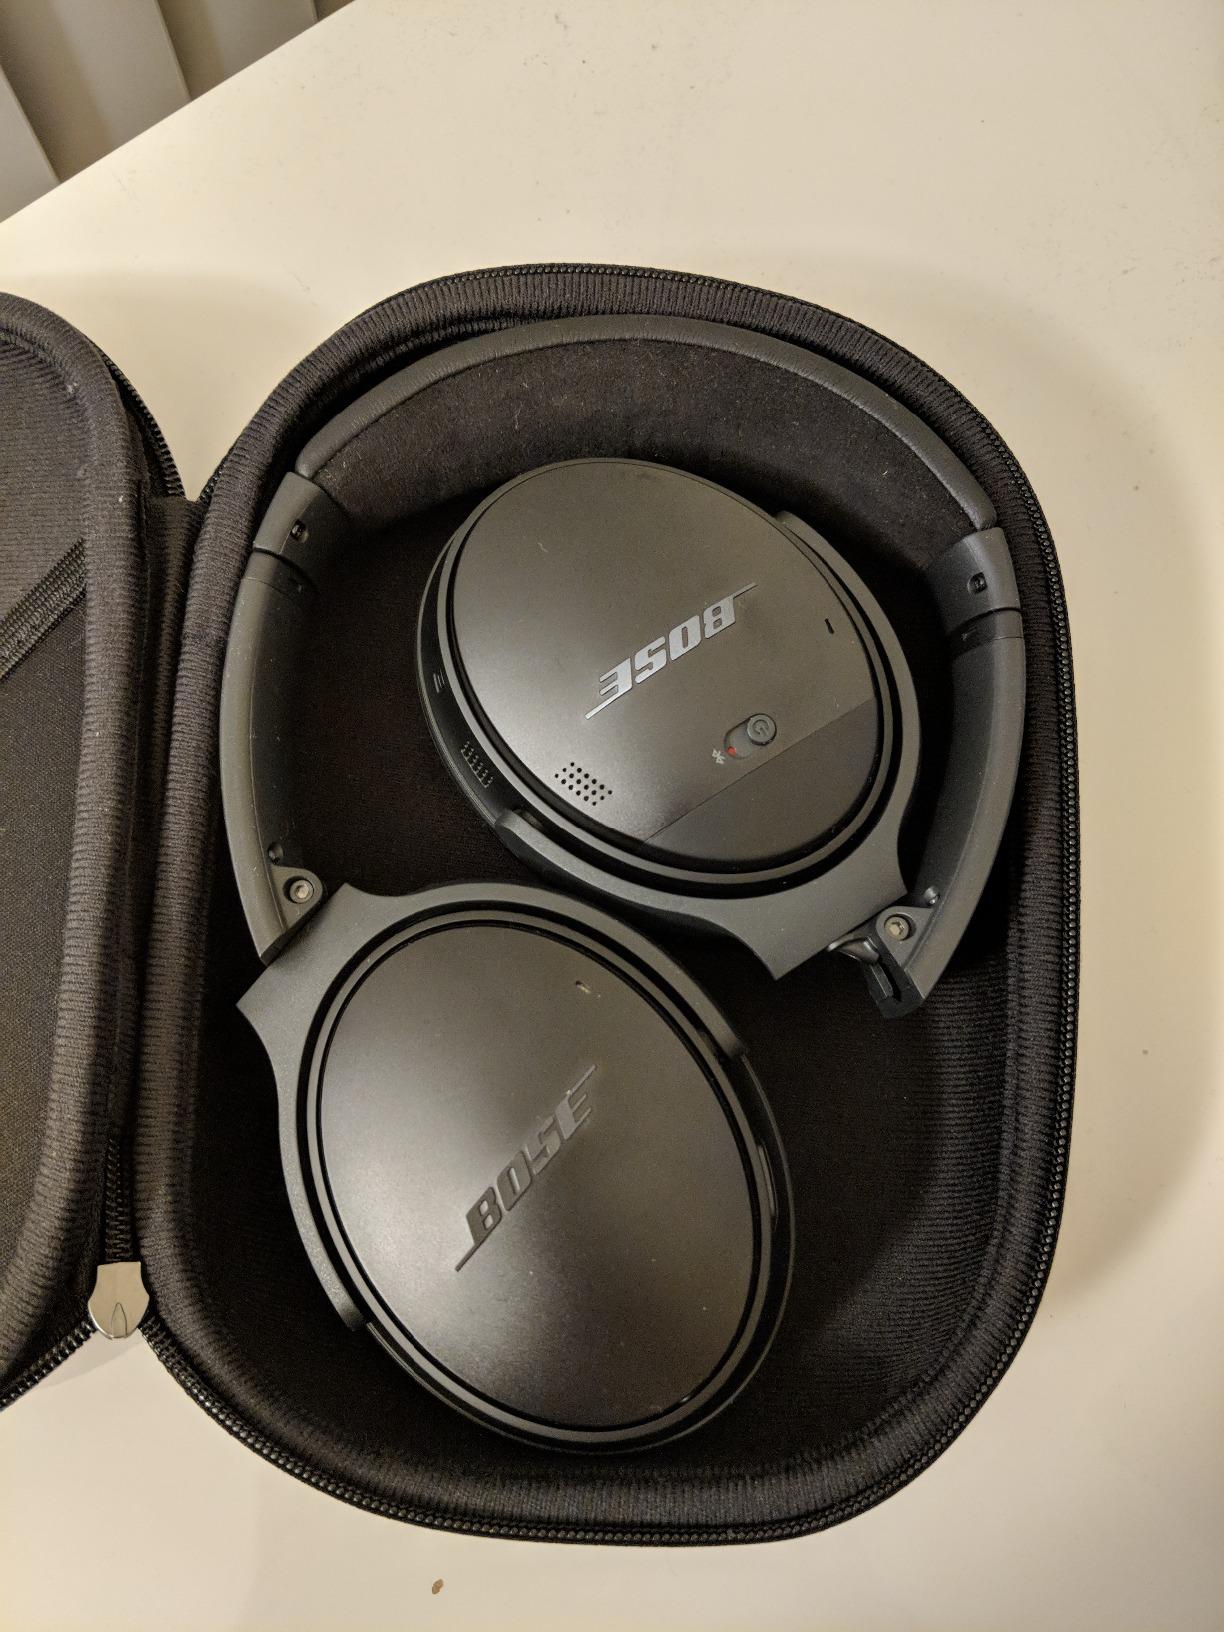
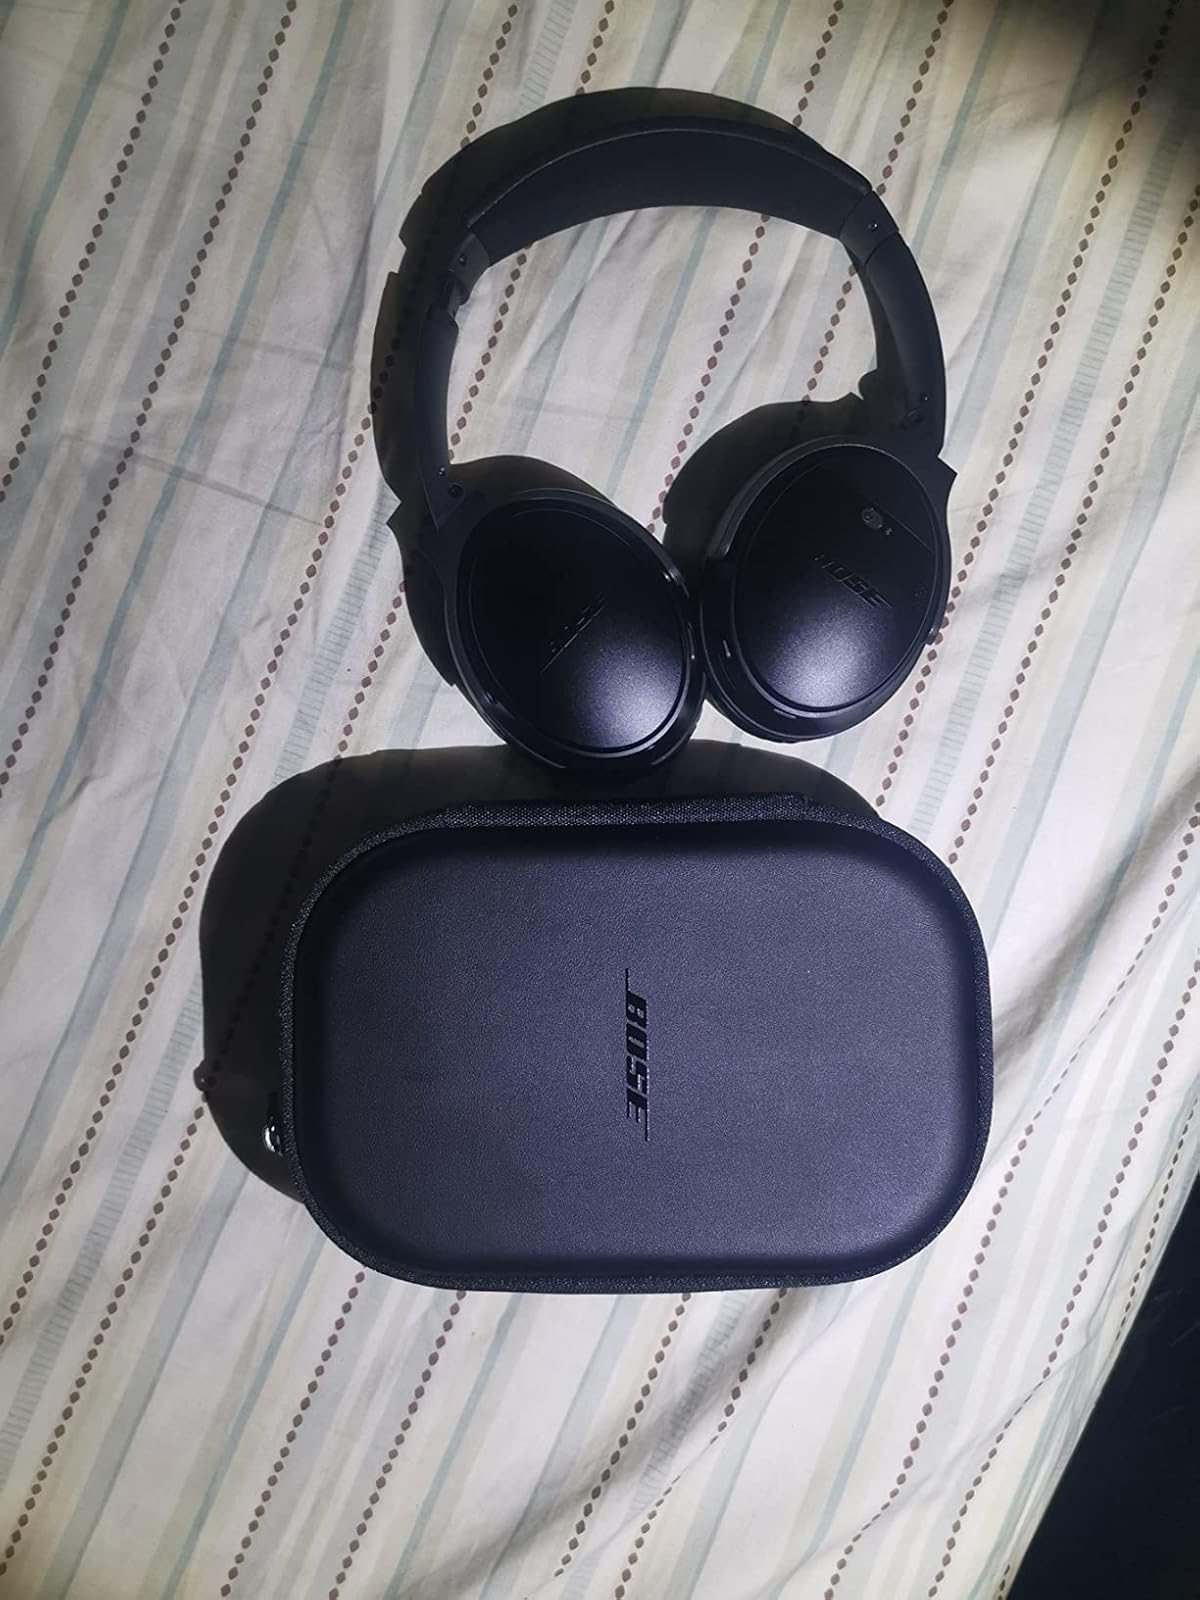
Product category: headphones
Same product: yes